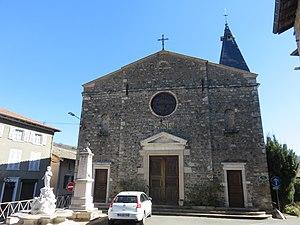
Centre-bourg de Marchampt (Rhône, France), avec l'église, le monument aux morts et la fontaine.
Marchampt est une commune française située dans le département du Rhône, en région Auvergne-Rhône-Alpes.